Emilio Bonifácio

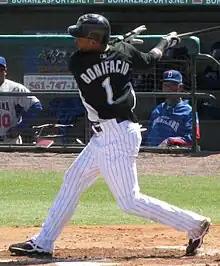
Bonifácio batting for the Florida Marlins in 2009 spring training

On November 11, 2008, he was traded to the Florida Marlins for left fielder Josh Willingham and pitcher Scott Olsen. On March 31, 2009, the Marlins announced that he would be their starting third baseman for the season. Bonifácio hit his first home run on April 5, 2009, an inside-the-park home run on opening day against the Washington Nationals. This home run marked the first time in forty-one years that an inside-the-park home run was hit on Opening Day; the last being hit in 1968 by Carl Yastrzemski.